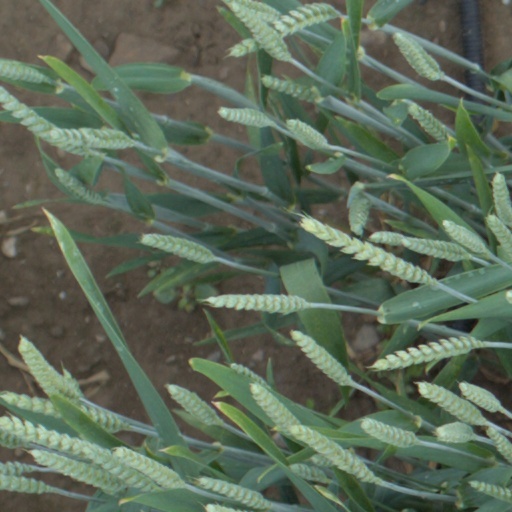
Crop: wheat